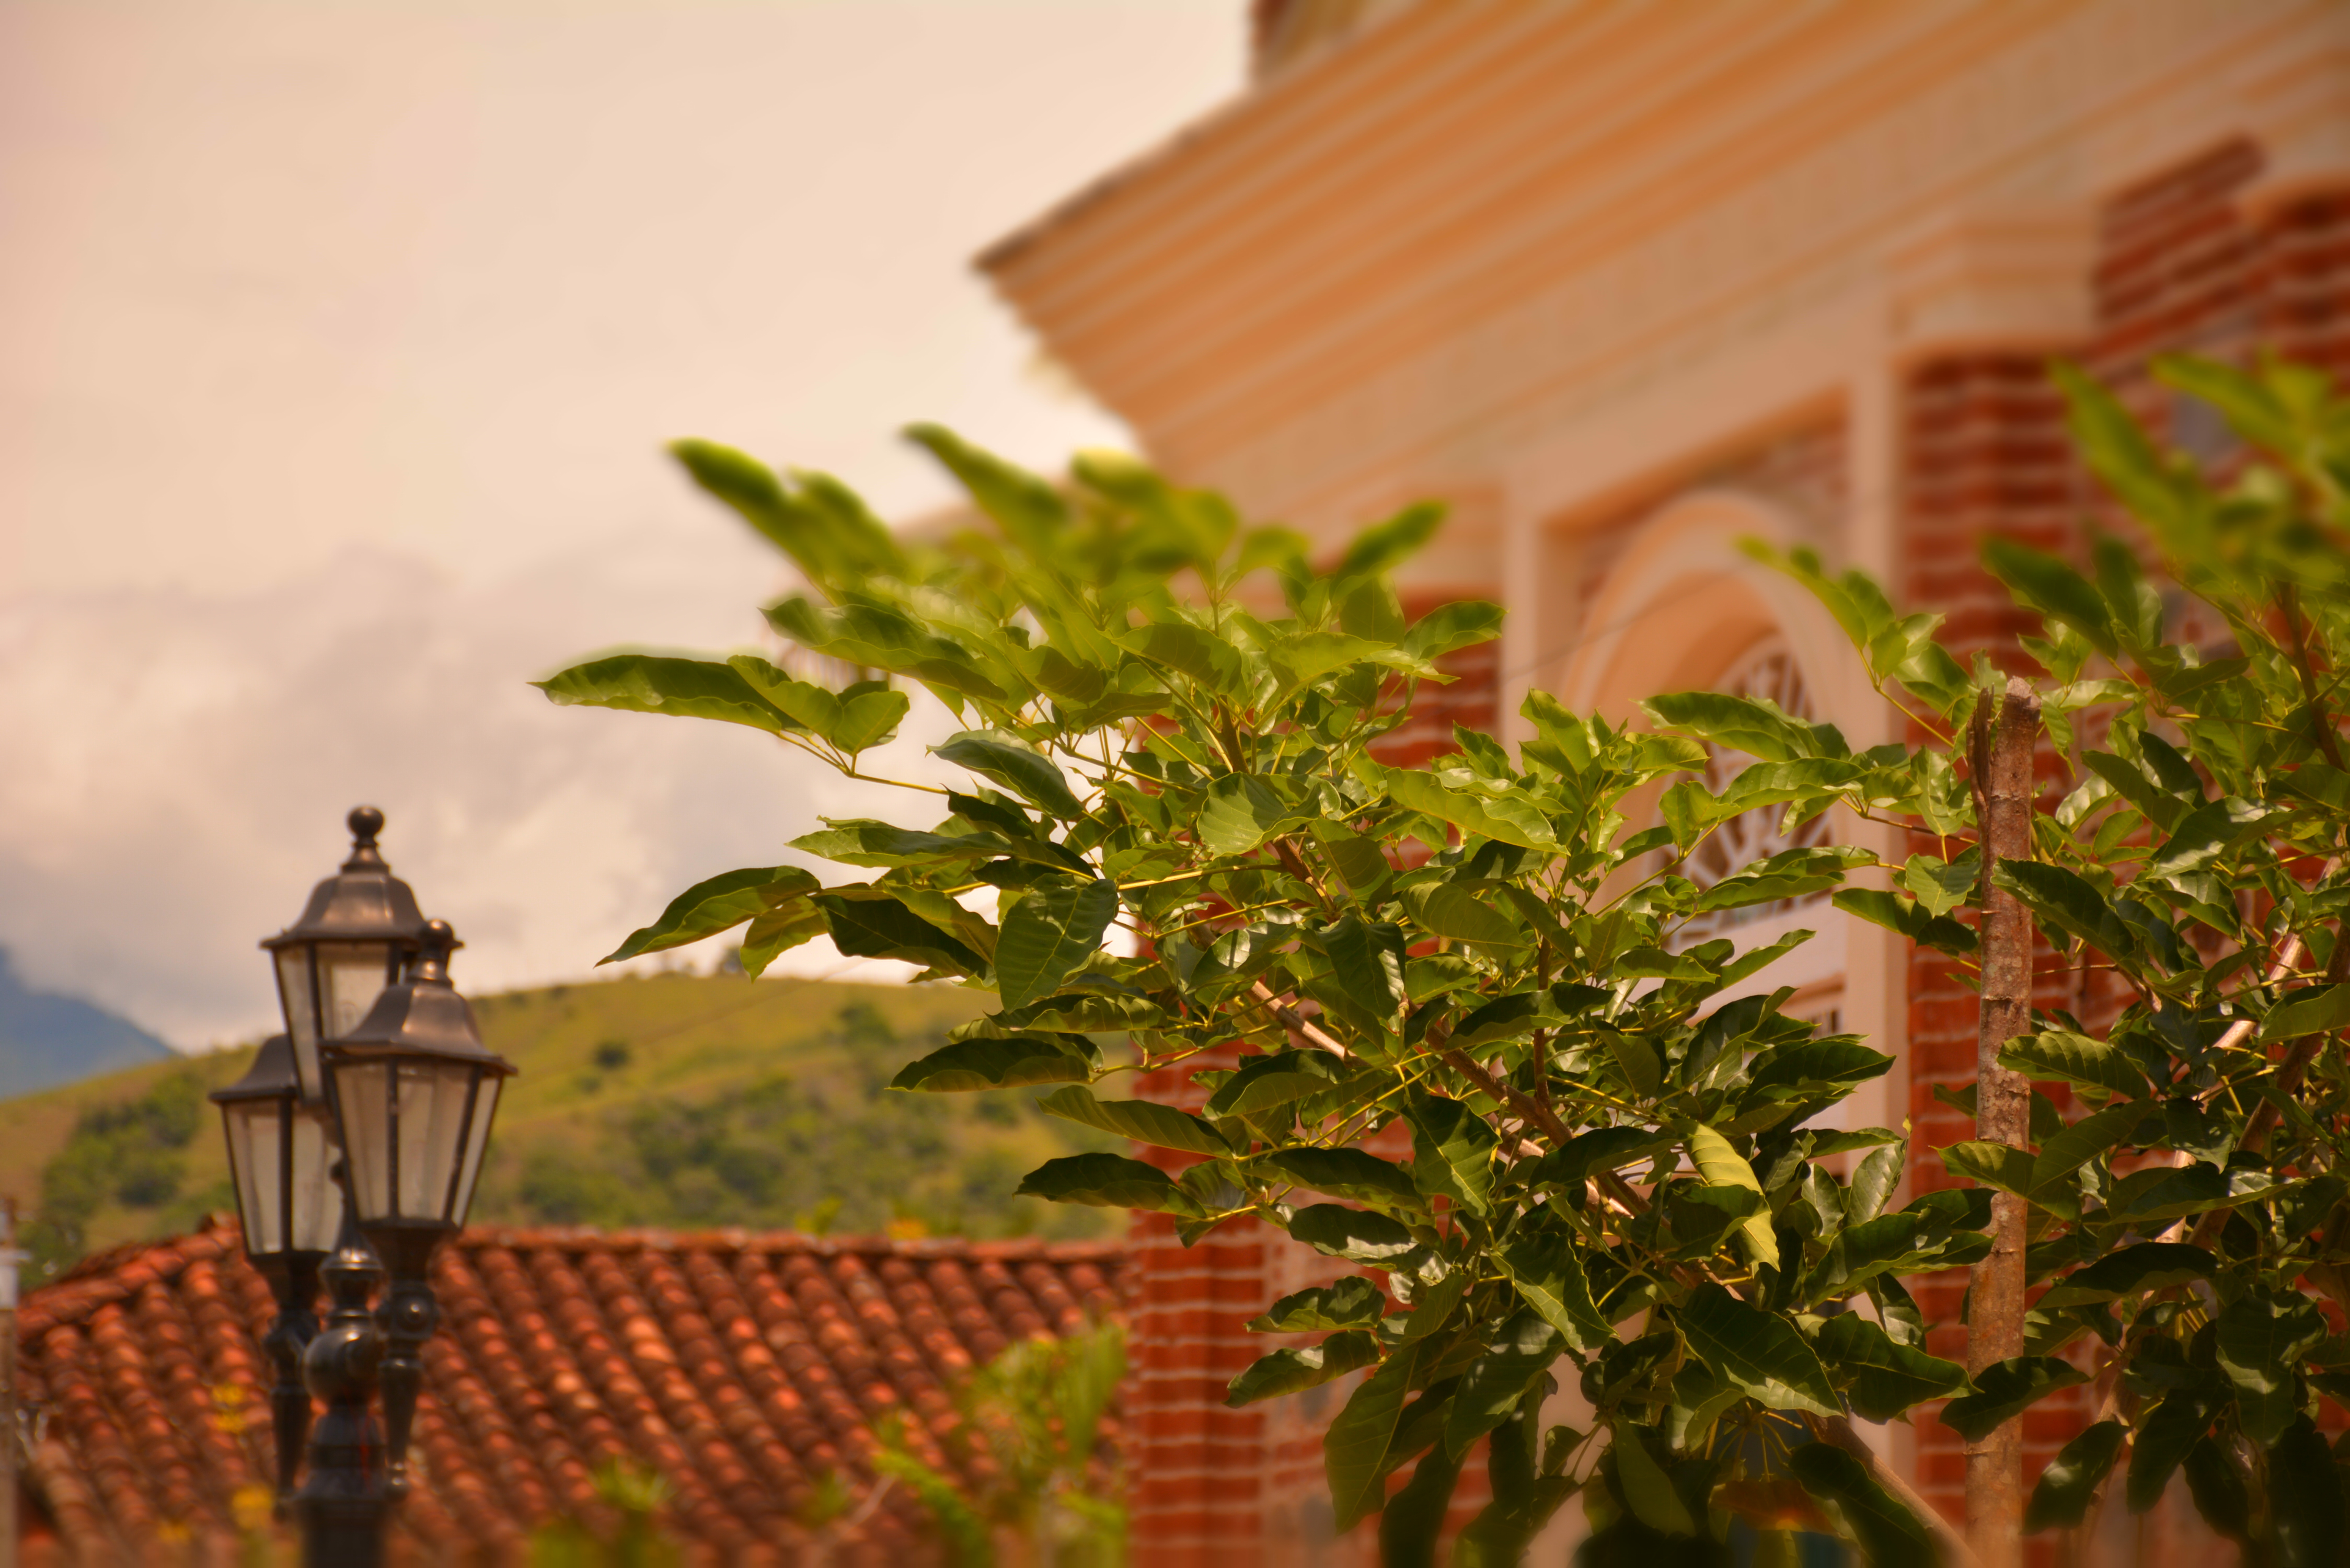
natural, sky, plant, cloud, window, leaf, tree, sunlight, sunset, building, wood, landscape, grass, Tints and shades, rural area, sunrise, roof, house, evening, horizon, wilderness, shrub, city, cottage, twig, flowering plant, autumn, vacation, brick, lamp, heat, garden, hill